Child labour

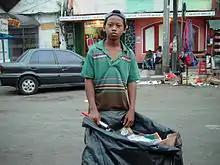
Child picking up trash in Jakarta, Indonesia.

Accurate present day child labour information is difficult to obtain because of disagreements between data sources as to what constitutes child labour. In some countries, government policy contributes to this difficulty. For example, the overall extent of child labour in China is unclear due to the government categorising child labour data as "highly secret". China has enacted regulations to prevent child labour; still, the practice of child labour is reported to be a persistent problem within China, generally in agriculture and low-skill service sectors as well as small workshops and manufacturing enterprises.